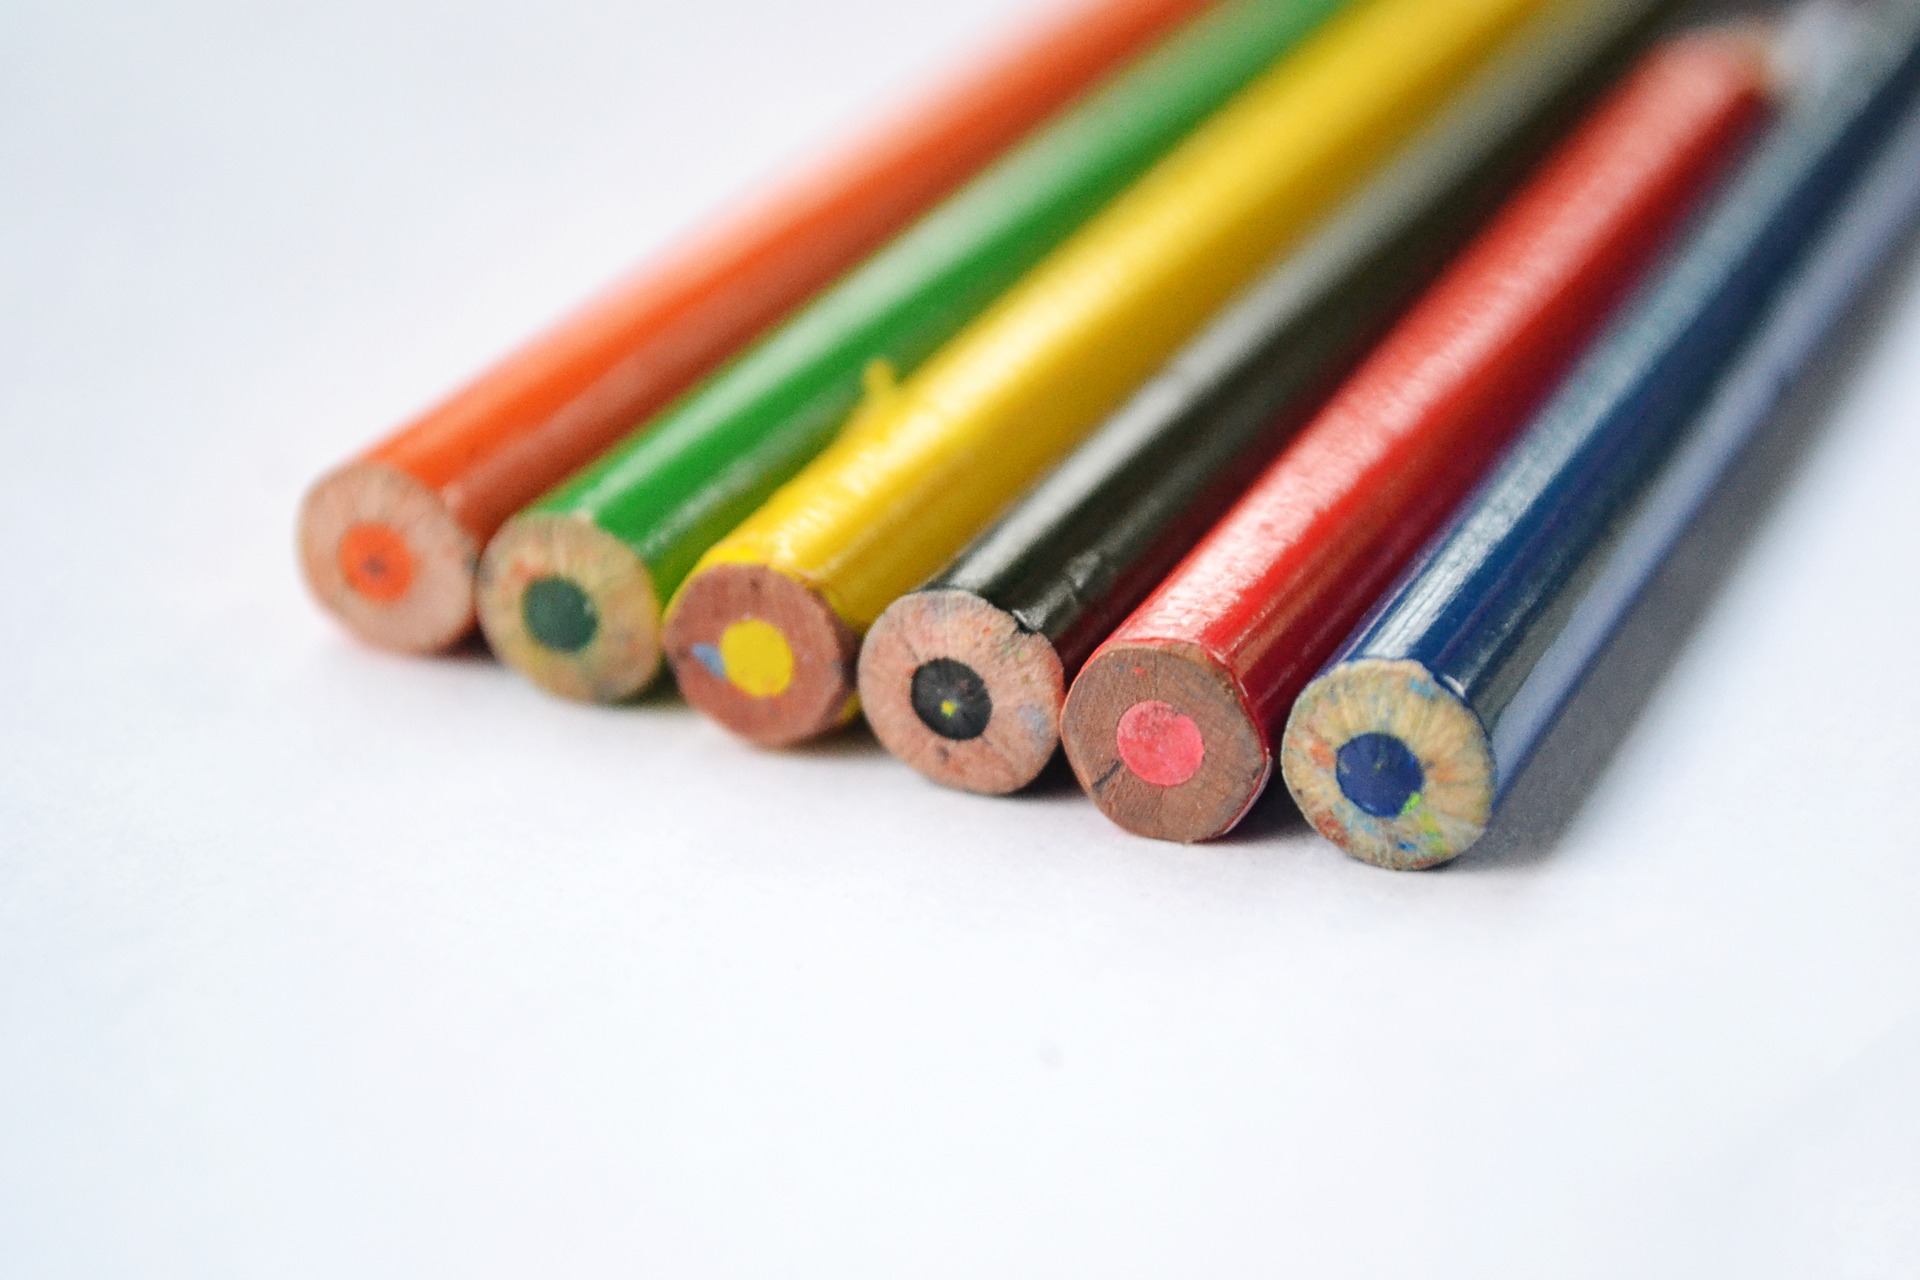
pencil, color, painting, product, art, children, colors, drawing, stationery, pencils, sri lanka, ceylon, color pencils, cue stick, mawanella